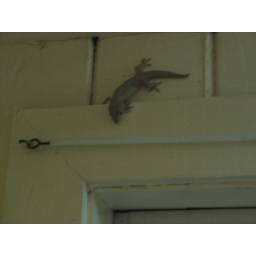
Exotic fauna, just above kitchen window